Pussy Riot 2012 trial

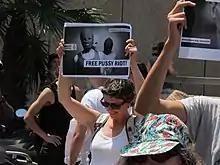
Protest in Tel Aviv, Israel in August 2012

Amnesty International called the conviction "a bitter blow for freedom of expression". Hugh Williamson, of Human Rights Watch, stated that the "charges and verdict … distort both the facts and the law... These women should never have been charged with a hate crime and should be released immediately." ARTICLE 19, Freedom House, and the International Federation for Human Rights also issued statements condemning the sentence. On September 21, 2012, the Feminist Press published an e-book entitled "Pussy Riot! A Punk Prayer for Freedom" to raise funds for the legal defense team.